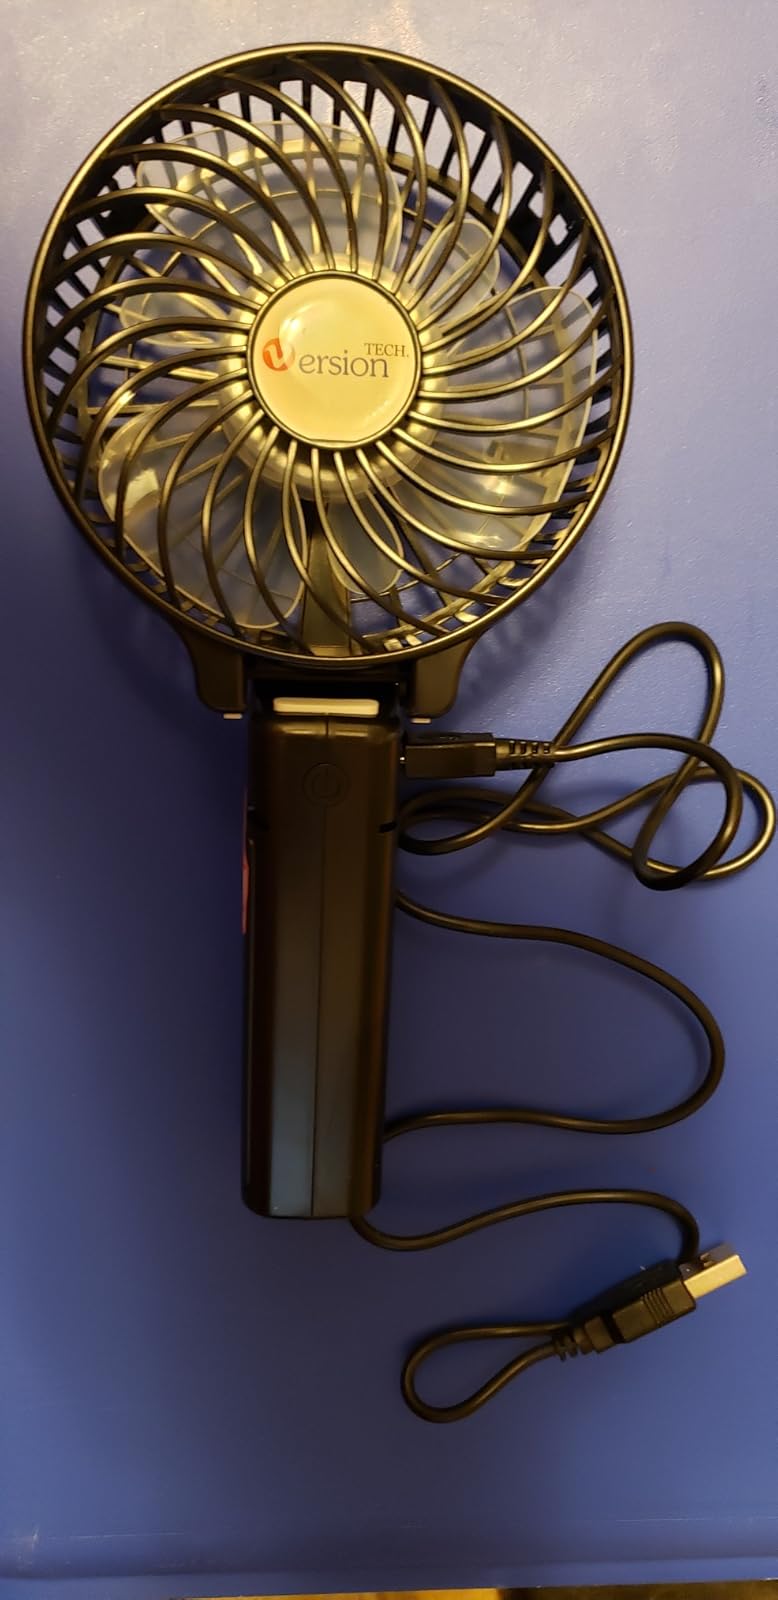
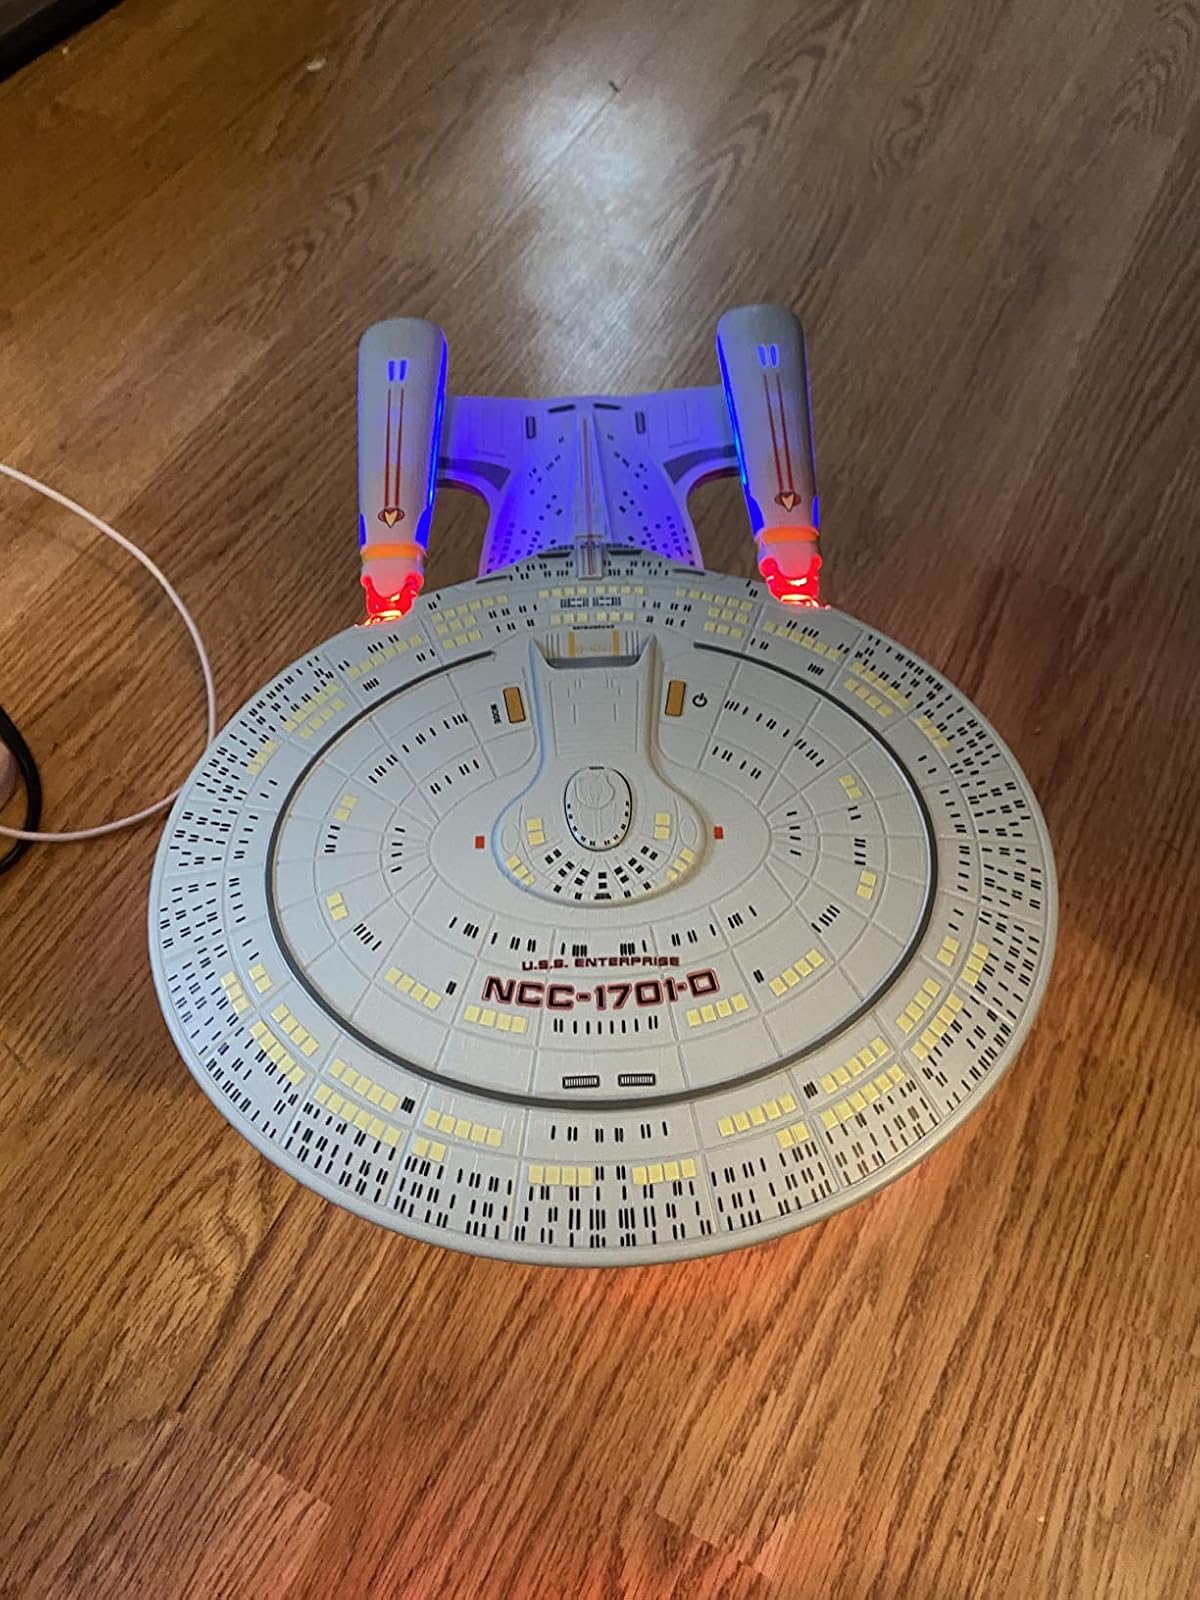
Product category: fan
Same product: no